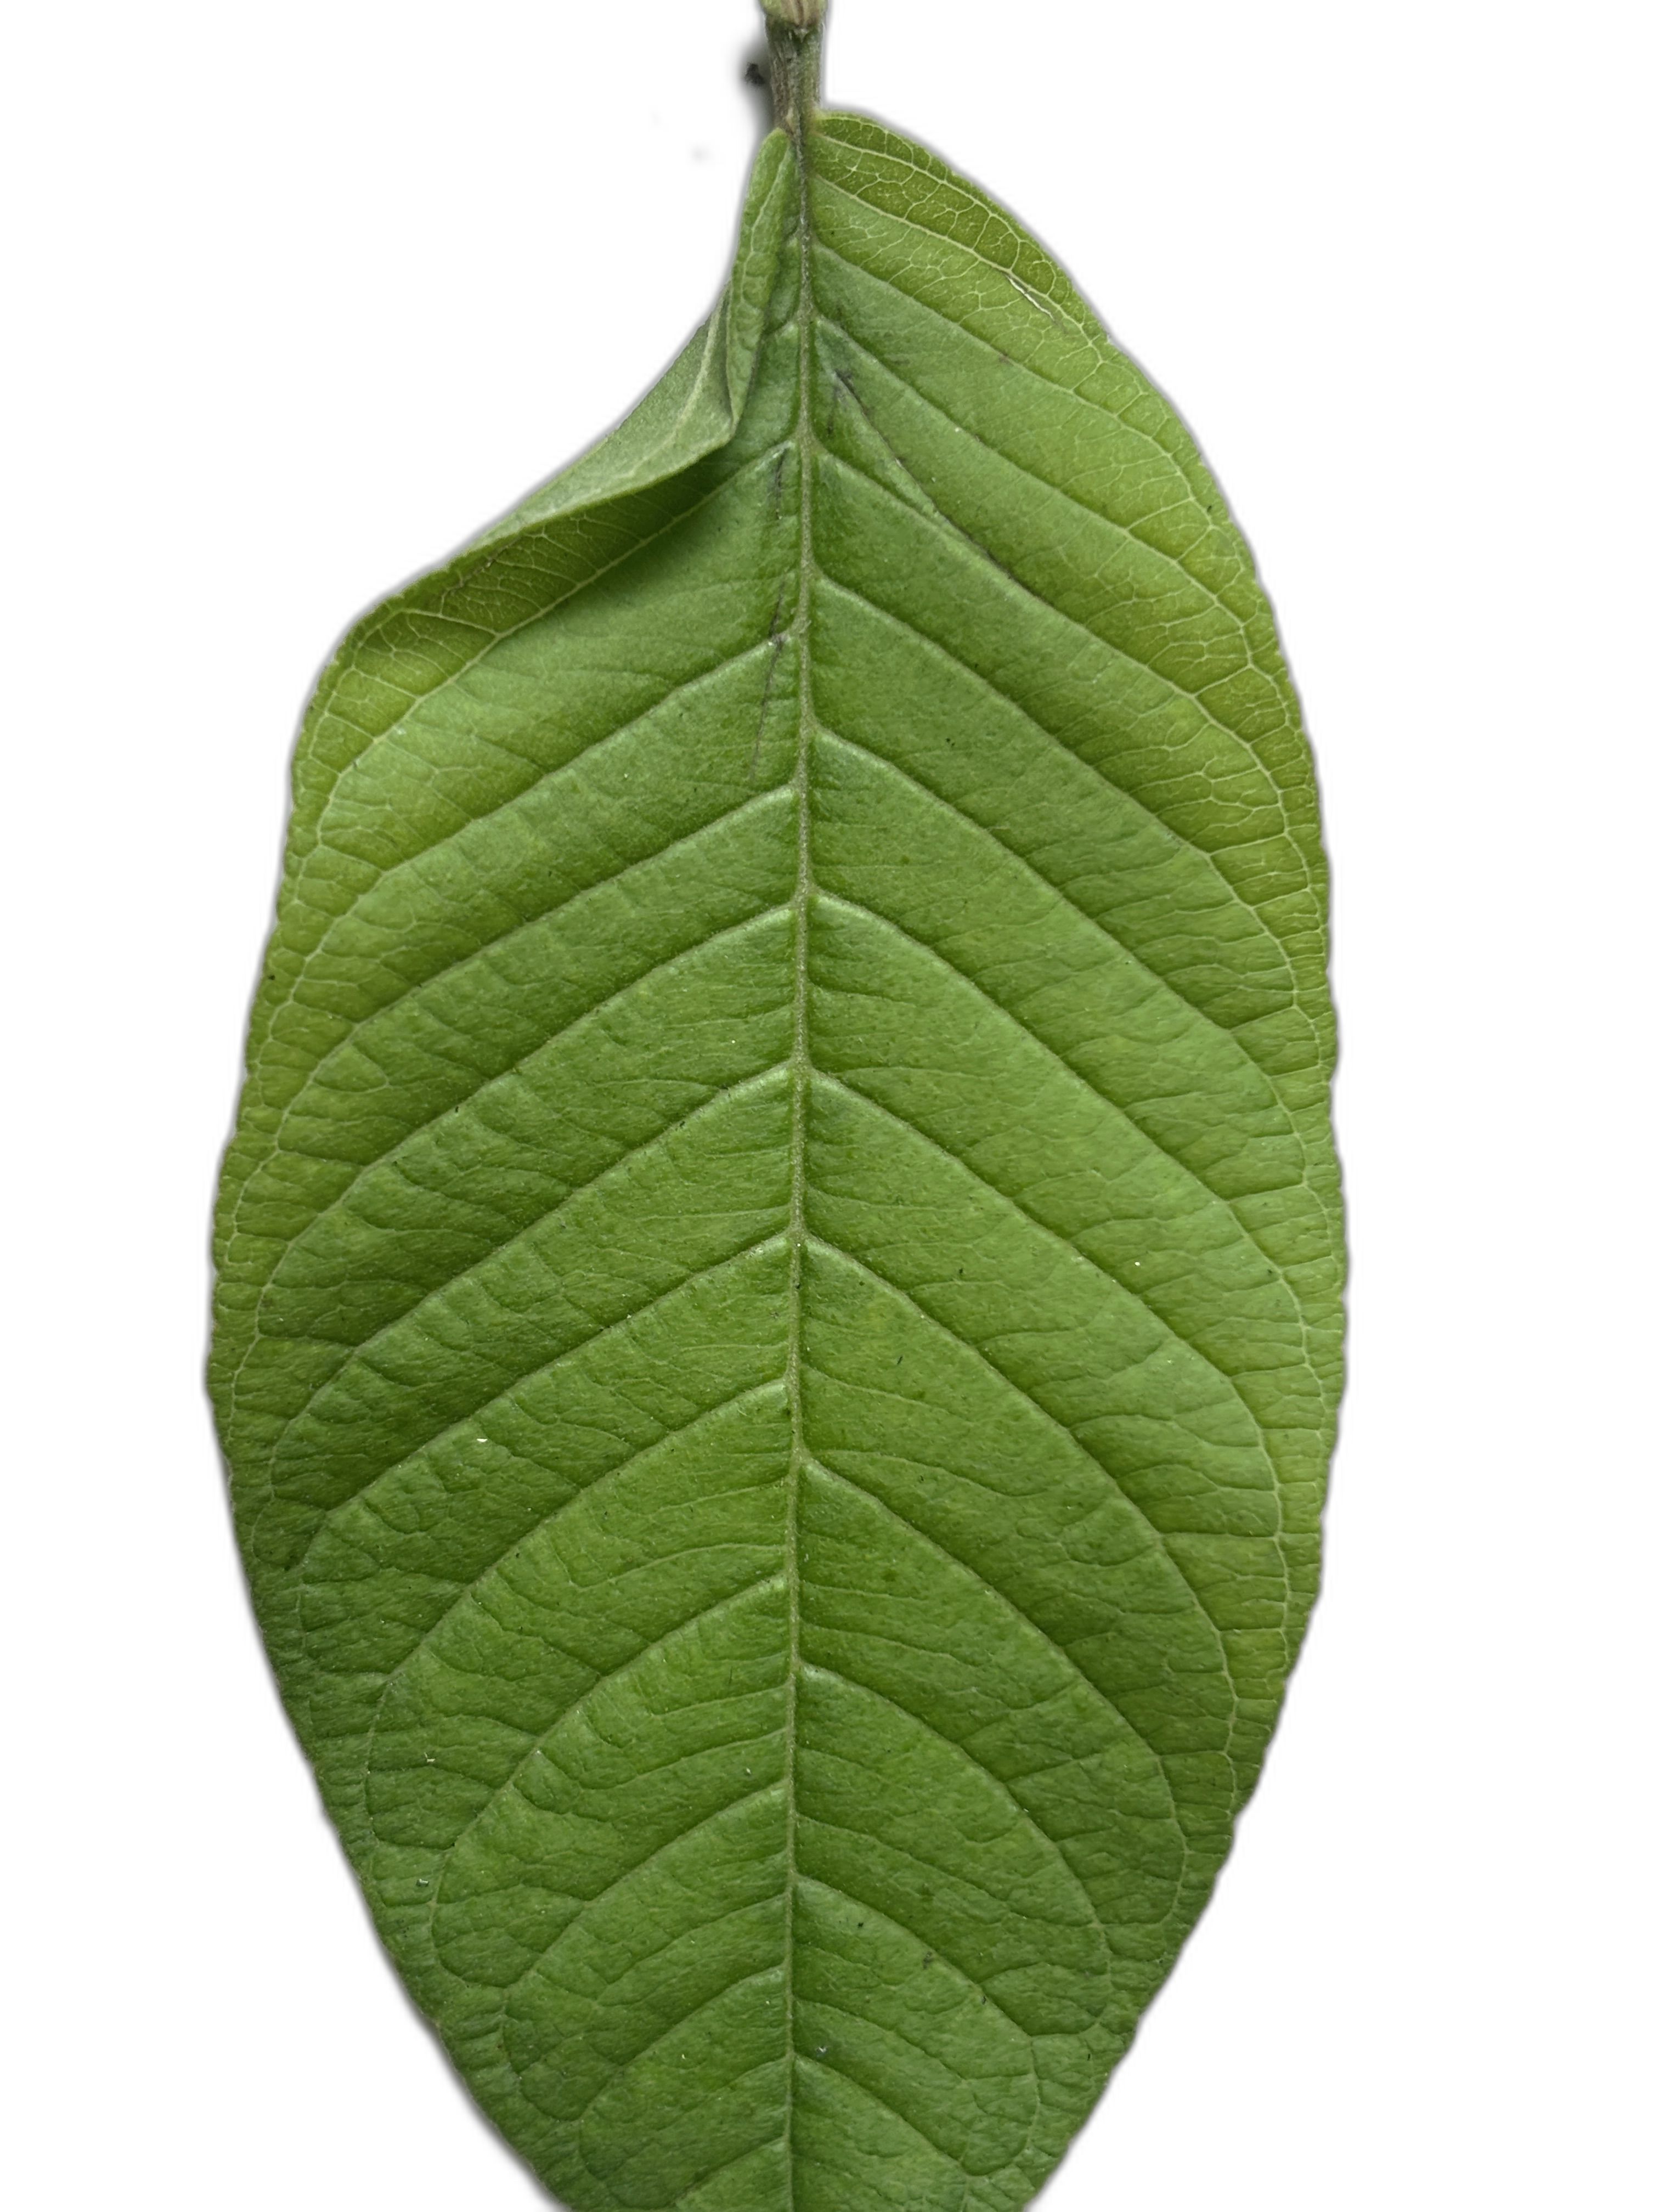
Plant part: leaf
Disease: Healthy